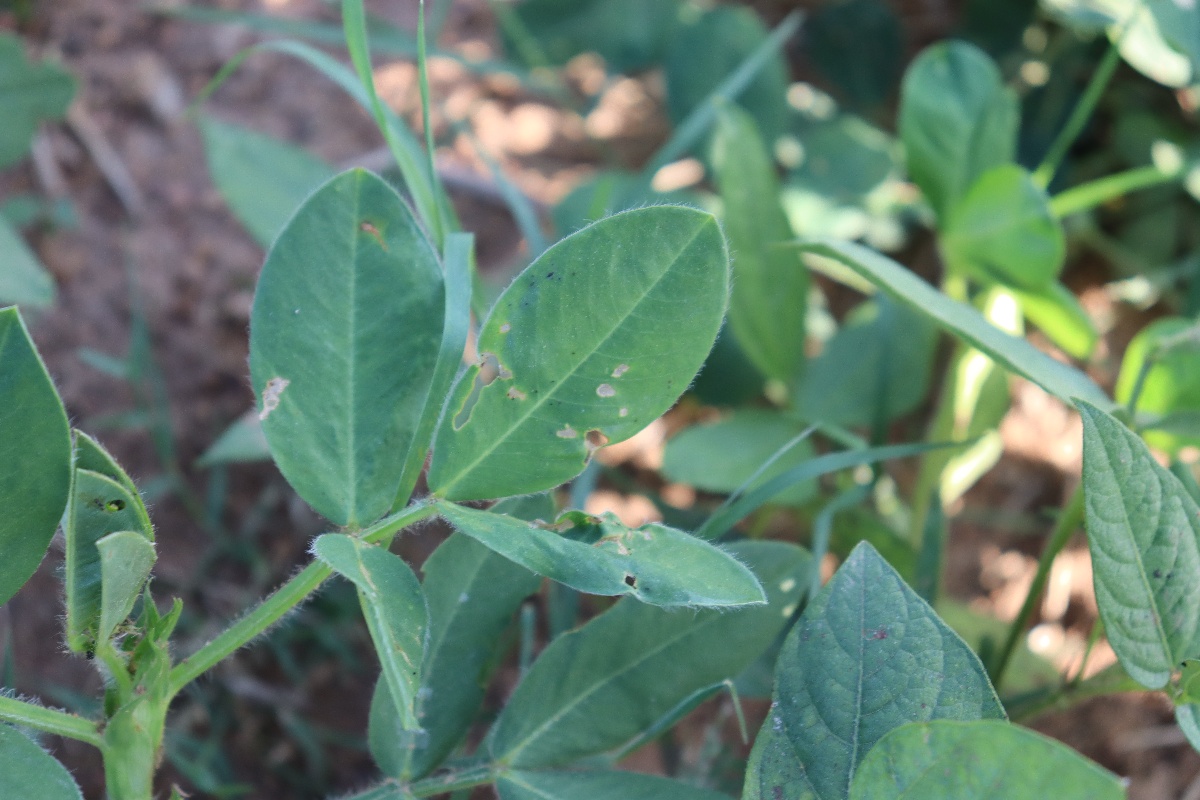
Label: early_leaf_spot